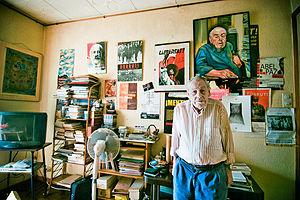
Abel Paz est le nom de plume de Diego Camacho Escámez, historien, écrivain espagnol et militant anarchiste, né le 12 août 1921 à Almería et mort le 13 avril 2009 à Barcelone.